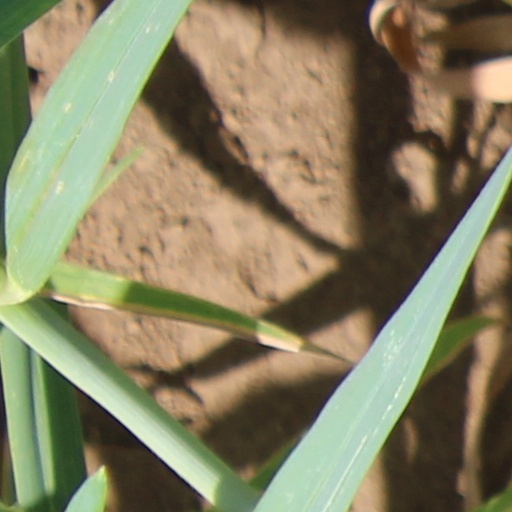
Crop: wheat